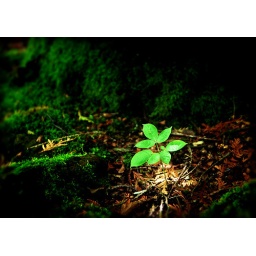
A young tree grows out of the debris of the forest floor, highlighted by a shaft of sunlight filtering through the foliage overhead.